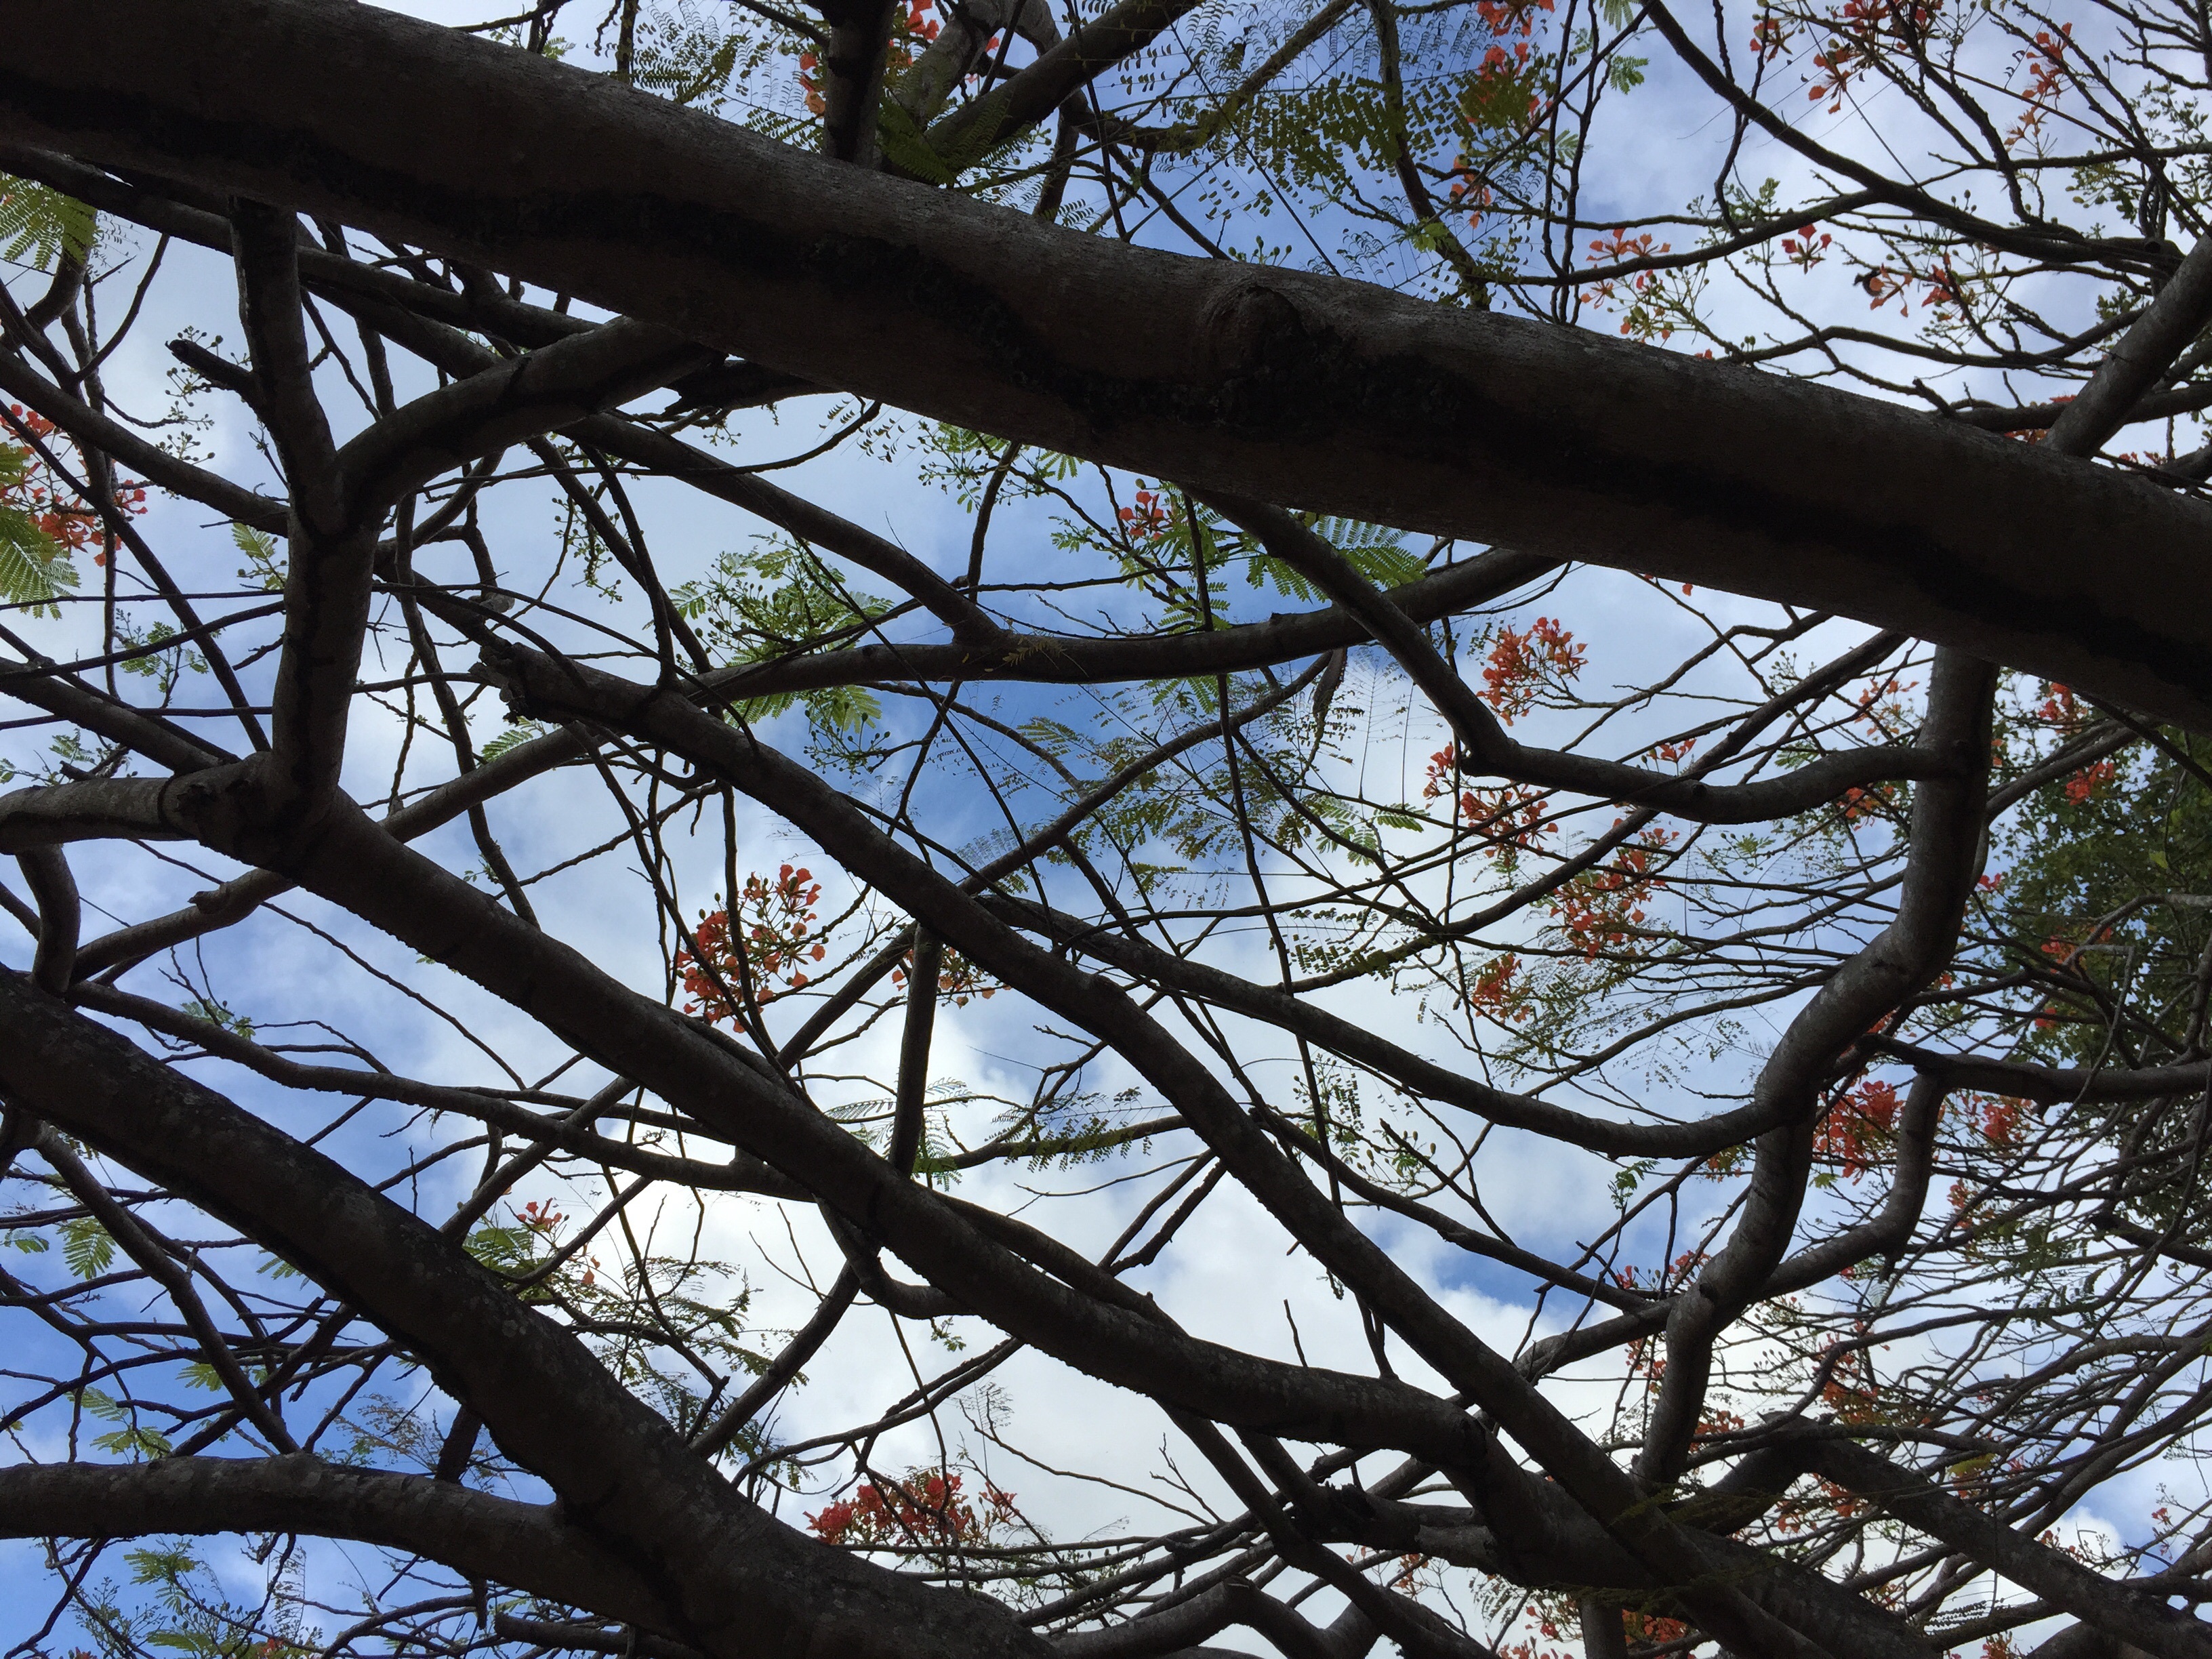
tree, nature, branch, snow, winter, plant, sky, sunlight, leaf, flower, spring, autumn, botany, season, twig, woody plant